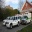
Label: ambulance